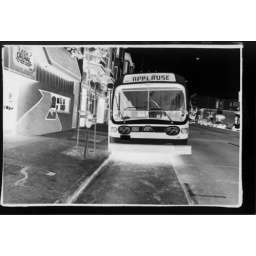
bus in front of odeon black and white